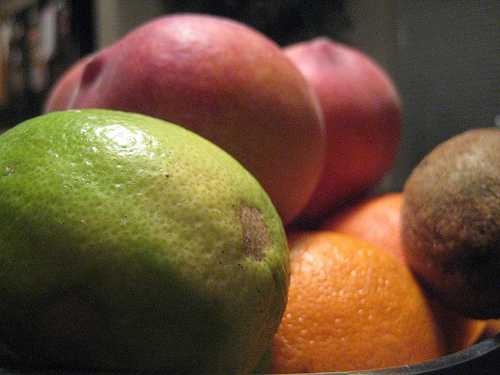
Label: Orange